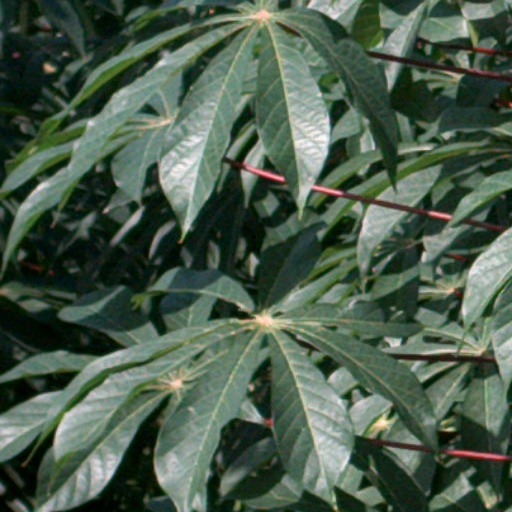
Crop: cassava